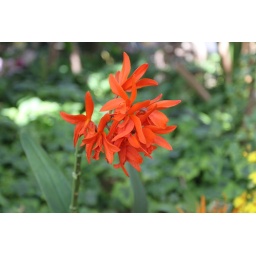
Close up shot of a flower in a greenhouse at the tourist train station. Hand held with standard lens.